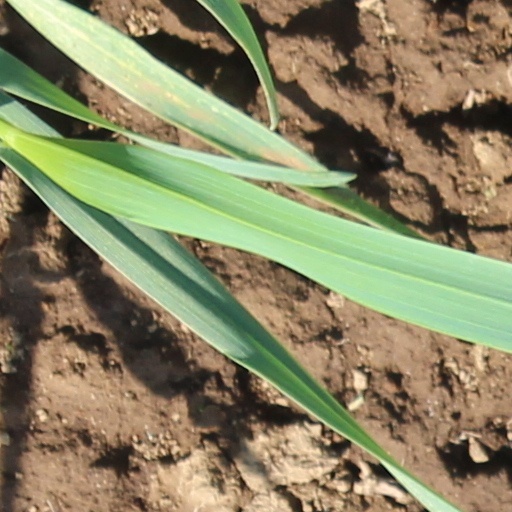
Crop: wheat